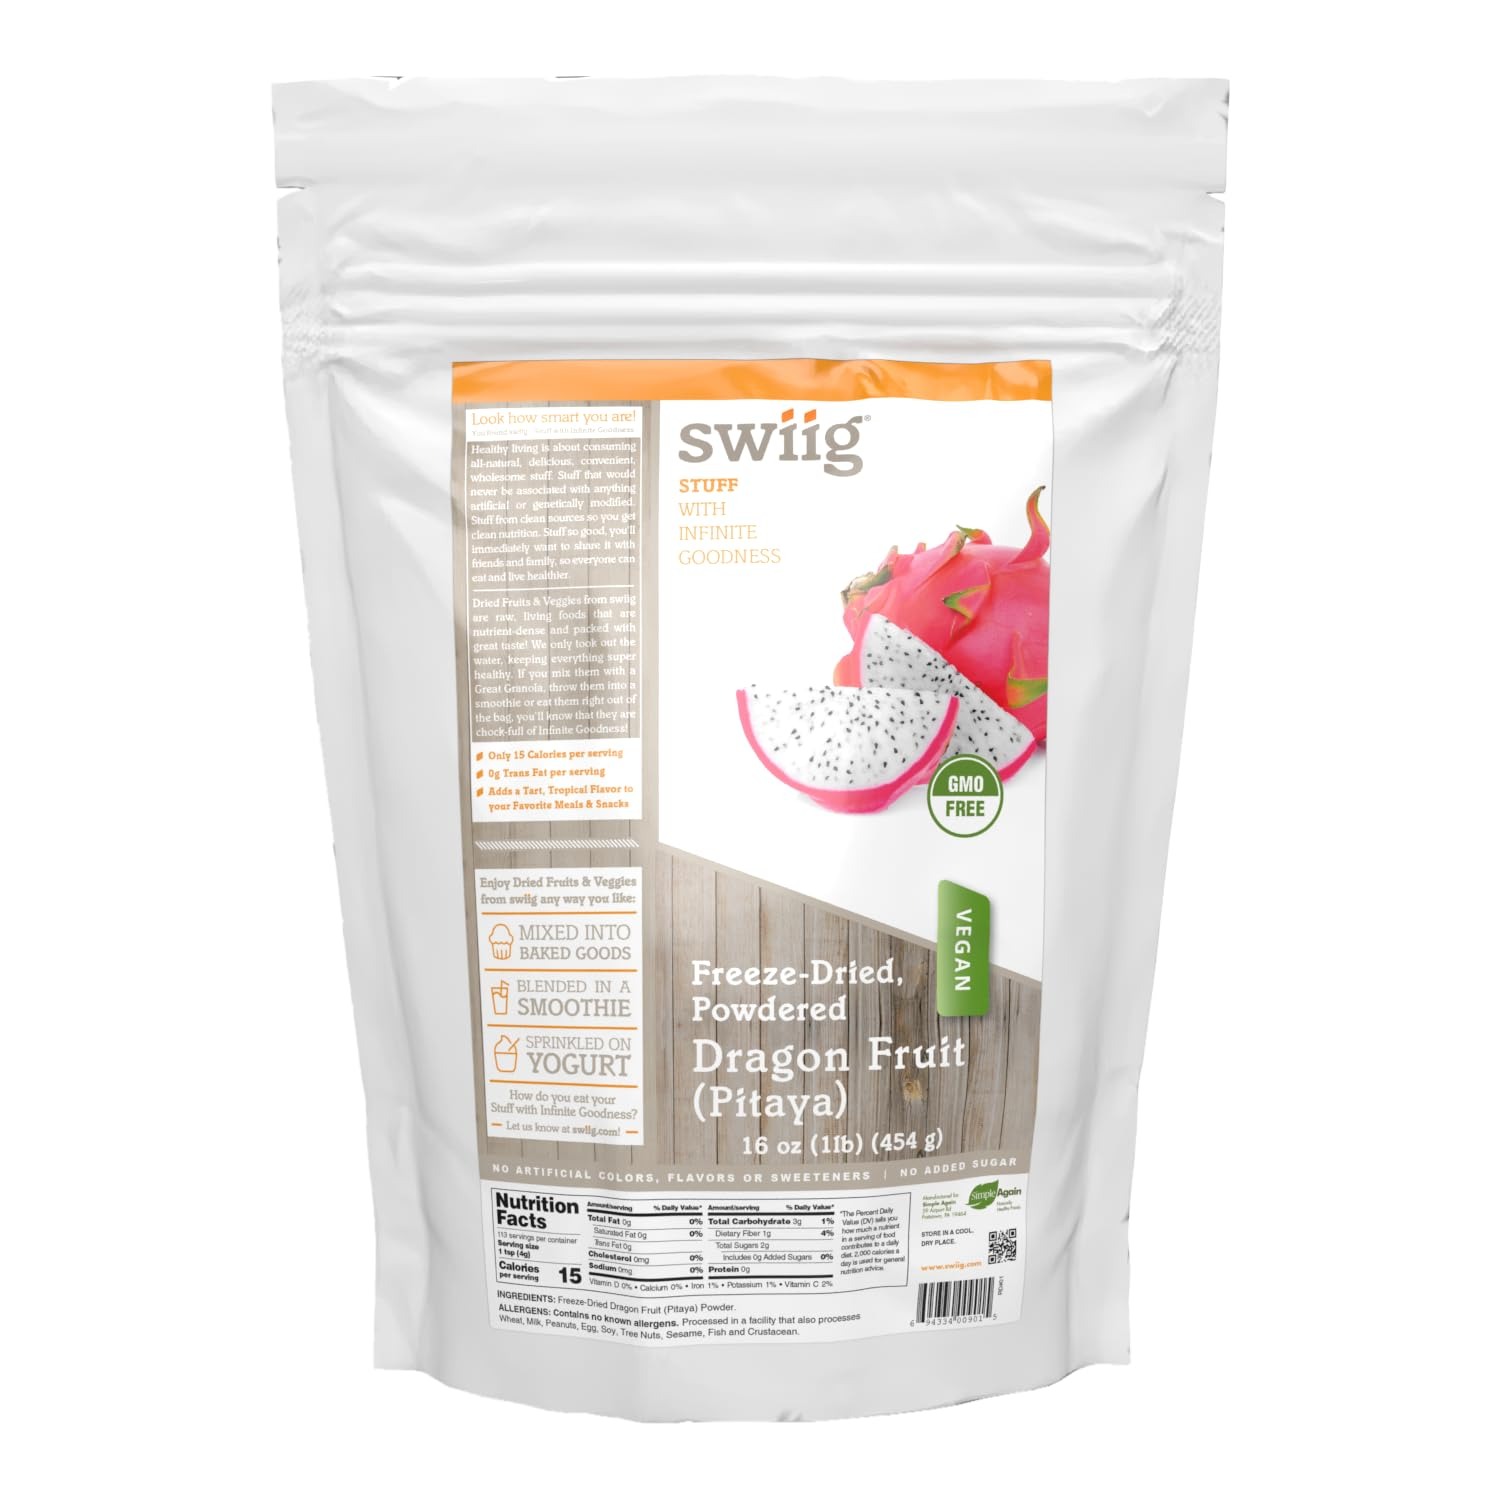
Item Name: swiig Freeze-Dried Powdered Dragonfruit (Pitaya), No Sugar Added, Non-GMO & Vegan, 1lb - 113 Servings
Bullet Point 1: Only 15 Calories per serving
Bullet Point 2: 0g Trans Fat per serving
Bullet Point 3: Adds a Tart, Tropical Flavor to your Favorite Meals & Snacks
Product Description: Introducing swiig Freeze-Dried Dragon Fruit! Packed with exotic flavor and a bounty of nutrients, each crisp slice offers a delightful burst of tropical goodness. Carefully freeze-dried to preserve its natural taste and nutritional value, our dragon fruit is a convenient and versatile snack that can be enjoyed anytime, anywhere. Whether sprinkled over yogurt, blended into smoothies, or savored straight from the bag, indulge in the deliciousness of this exotic superfruit. Elevate your snacking experience with swiig Freeze-Dried Dragon Fruit today!
Value: 16.0
Unit: Ounce

Price: 55.99